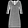
Label: Dress